Munich air disaster

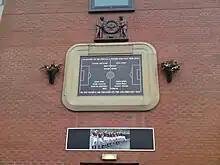
A plaque at Old Trafford in memory of the Munich air disaster

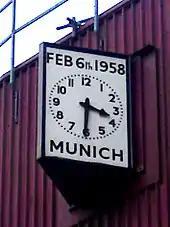
The Munich Clock, on the southeast corner of Old Trafford

The crash was originally blamed on pilot error, but it was later found to have been caused by slush towards the end of the runway, slowing the aircraft and preventing safe flying speed. During take-off, the aircraft had reached , but, on entering the slush, dropped to , too slow to leave the ground, and with not enough runway to abort the take-off. Aircraft with tail-wheel undercarriages had not been greatly affected by slush, due to the geometry of these undercarriages in relation to the aircraft's centre of gravity, but newer types, such as the Ambassador, with nose wheel landing-gear and the main wheels behind the centre of gravity, were found to be vulnerable.